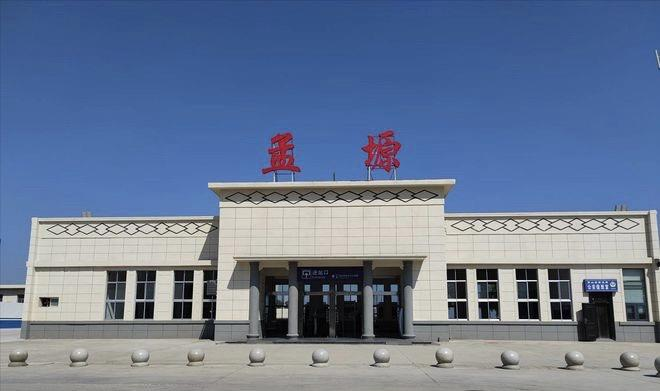
地标名称：孟塬站
所在城市：渭南市·华阴市